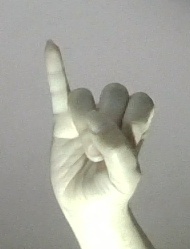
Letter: meem